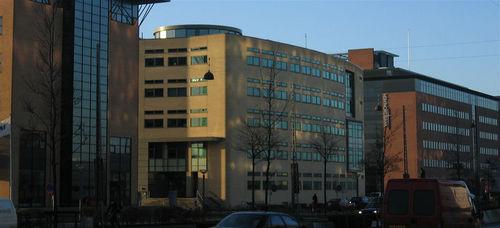
Weather: sun or clear